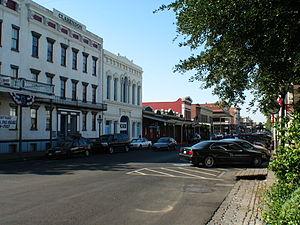
Liste complète des 135 National Historic Landmarks de Californie.